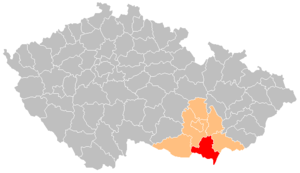
Le district de Břeclav est un des sept districts de la région de Moravie-du-Sud, en Tchéquie. Son chef-lieu est la ville de Břeclav.